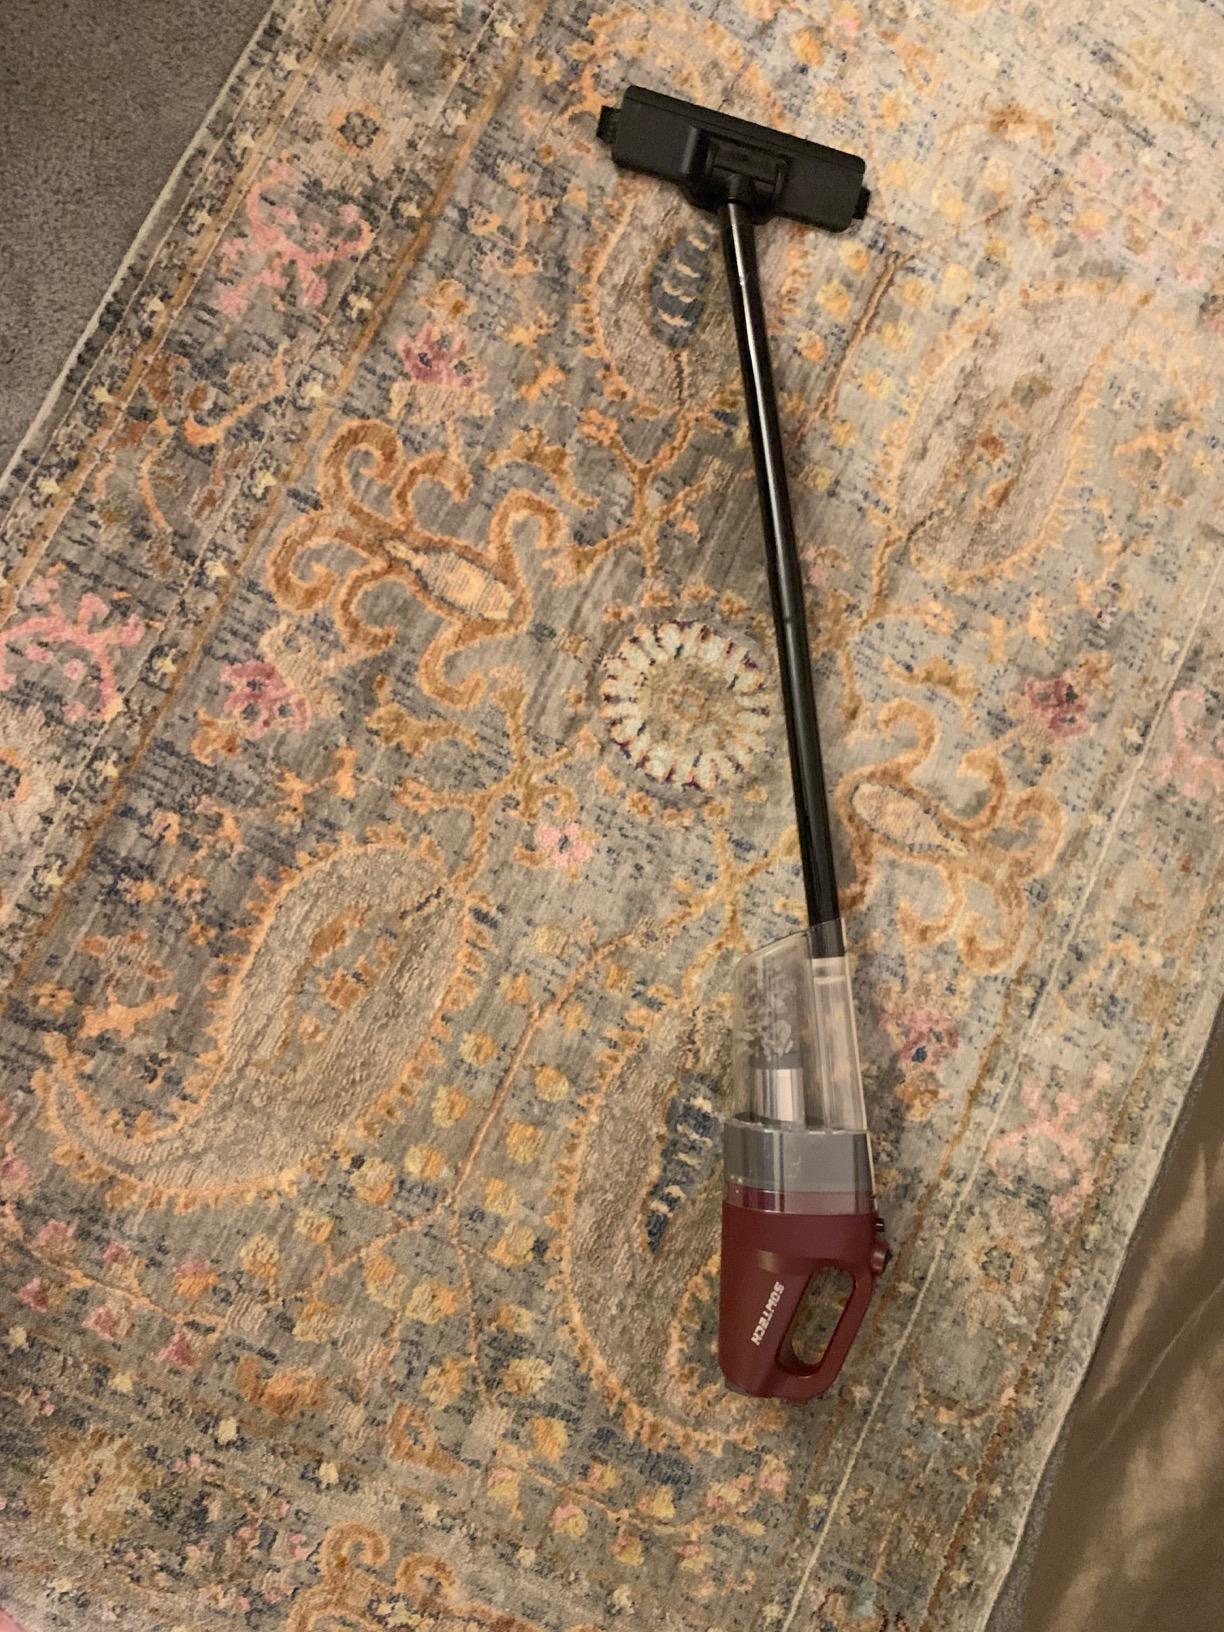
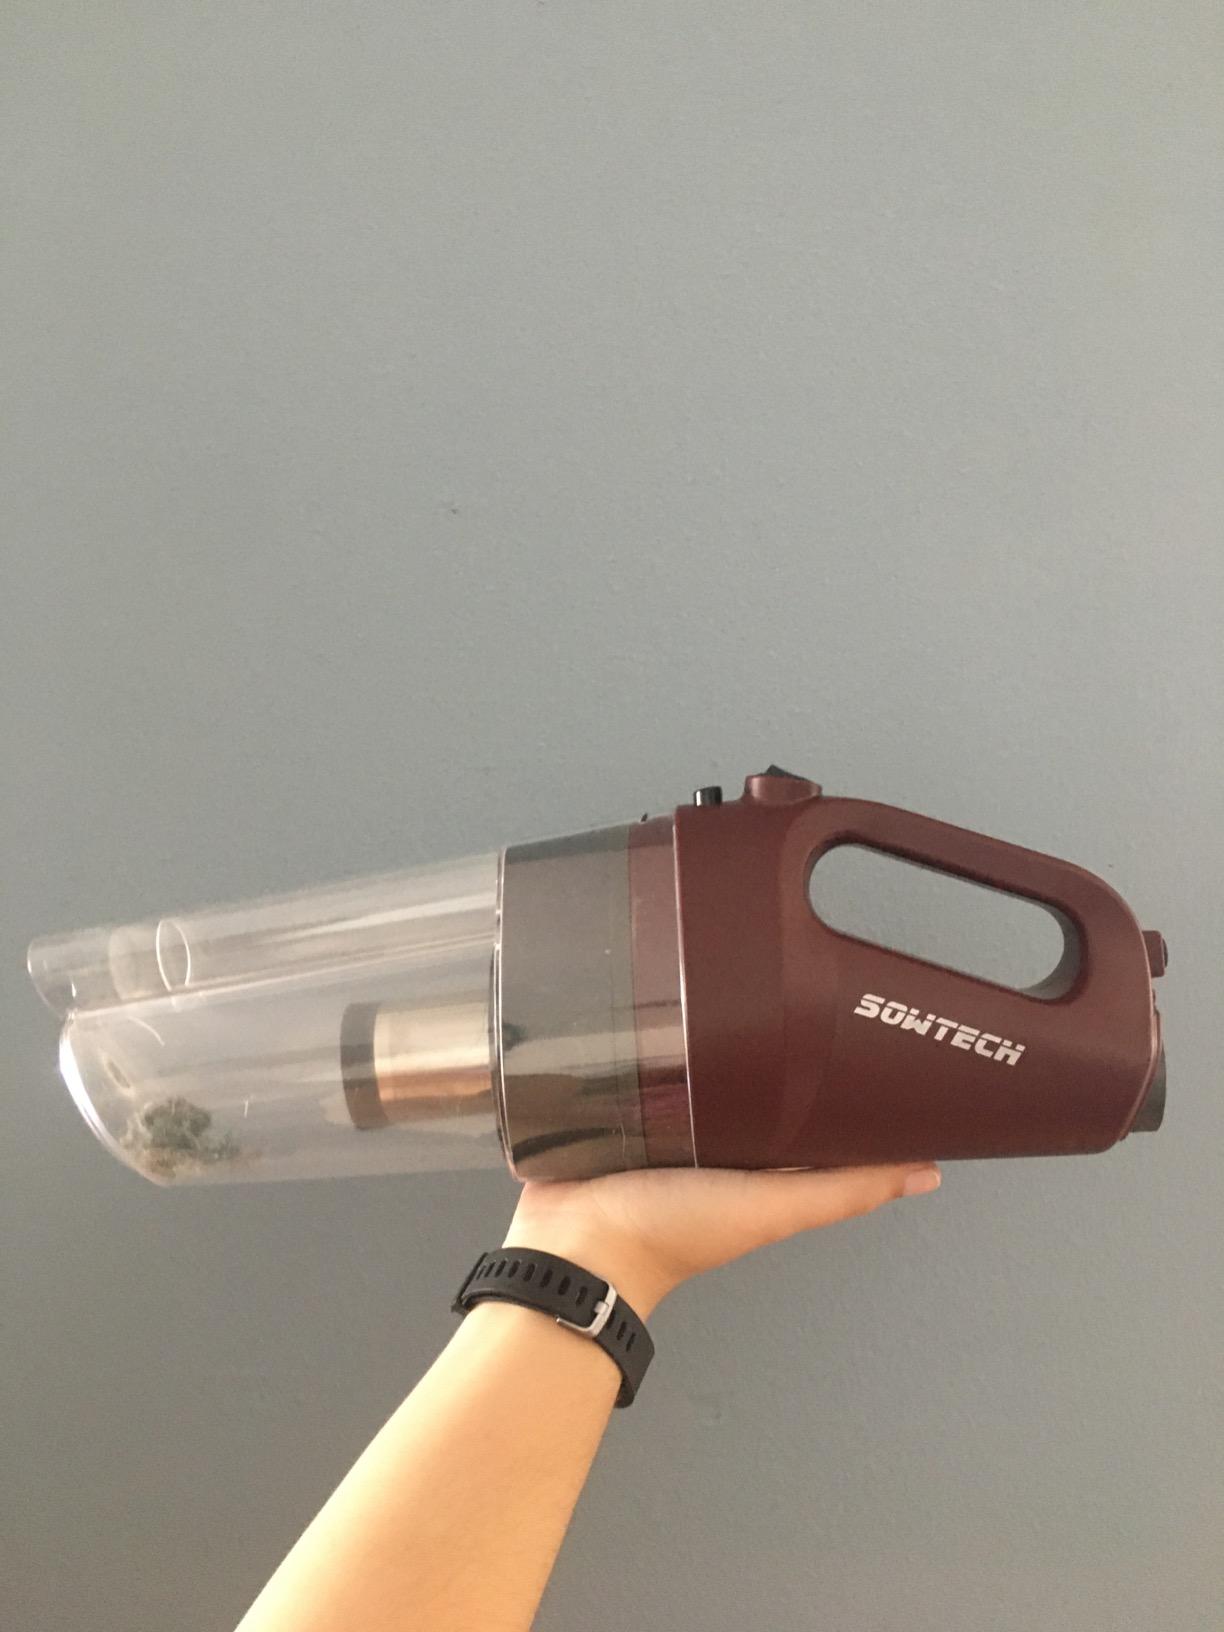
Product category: items_vacuum
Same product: yes